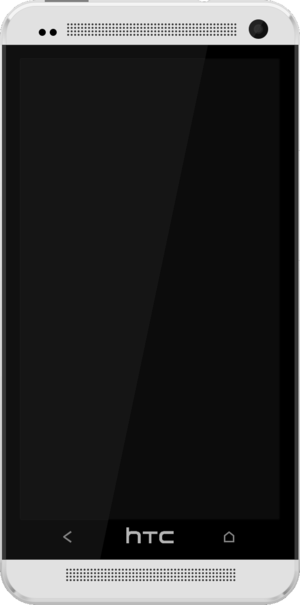
Le HTC One ou HTC One M7 est un smartphone conçu et fabriqué par HTC, sorti en avril 2013.